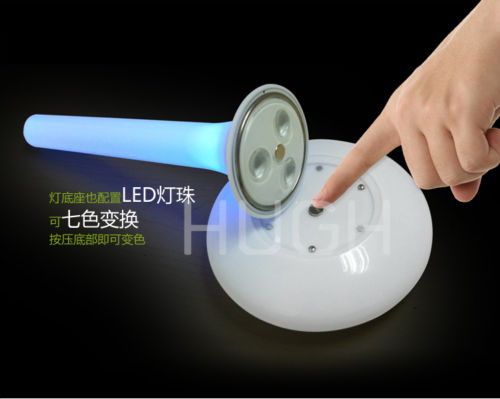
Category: lamp